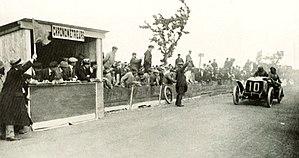
Paul Bablot, vainqueur de la Coupe des Voiturettes 1911 (La Vie au Grand Air du 1er juillet 1911, p.443)
La Coupe des Voiturettes était une épreuve spécifique pour voiturettes, de type Grand Prix, organisée entre la deuxième moitié des années 1900 et la première des années 1920, à sept reprises avant la guerre et quatre par la suite, essentiellement à Boulogne-sur-Mer puis au Mans.
Paul Bablot, né le 20 novembre 1873 à Boulogne-sur-Seine et mort le 23 décembre 1932 à Marseille, est un pilote automobile français, grand spécialiste de courses de côte dans son pays.